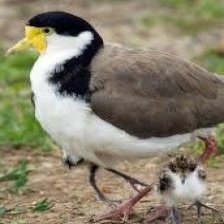
Species: MASKED LAPWING
Scientific name: VANELLUS MILES